Felisa Núñez Cubero

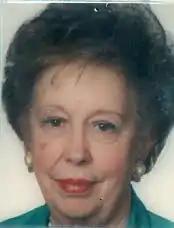
FELISA NUÑEZ CUBERO en 2015

She graduated in Chemical Sciences in 1946 in Valladolid, and began working with Professor Velayos, who greatly influenced her scientific vocation, orienting it towards physics and directing his doctoral thesis in the area of magnetism. In 1958 she received her doctorate in physics from the UCM with a thesis on permanent magnets and three years later she obtained a scholarship from the Ramsay Memorial Fellowship Trust to expand her research activity at the University of Nottingham, working on magnetic domains with Professor Bates. Her work is cited in the books "Modern Magnetism of Bates" and "Magnetism of Rado and Shull", whose four volumes constitute an authentic encyclopedia of magnetism.